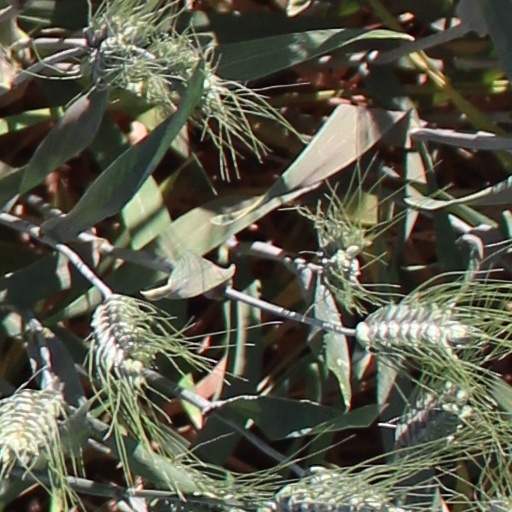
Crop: wheat